Vaux-Saules

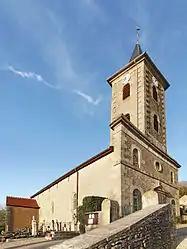
The church in Vaux-Saules

Vaux-Saules is a commune in the Côte-d'Or department in eastern France.